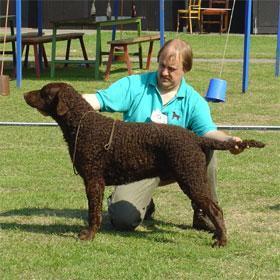
curly-coated_retriever